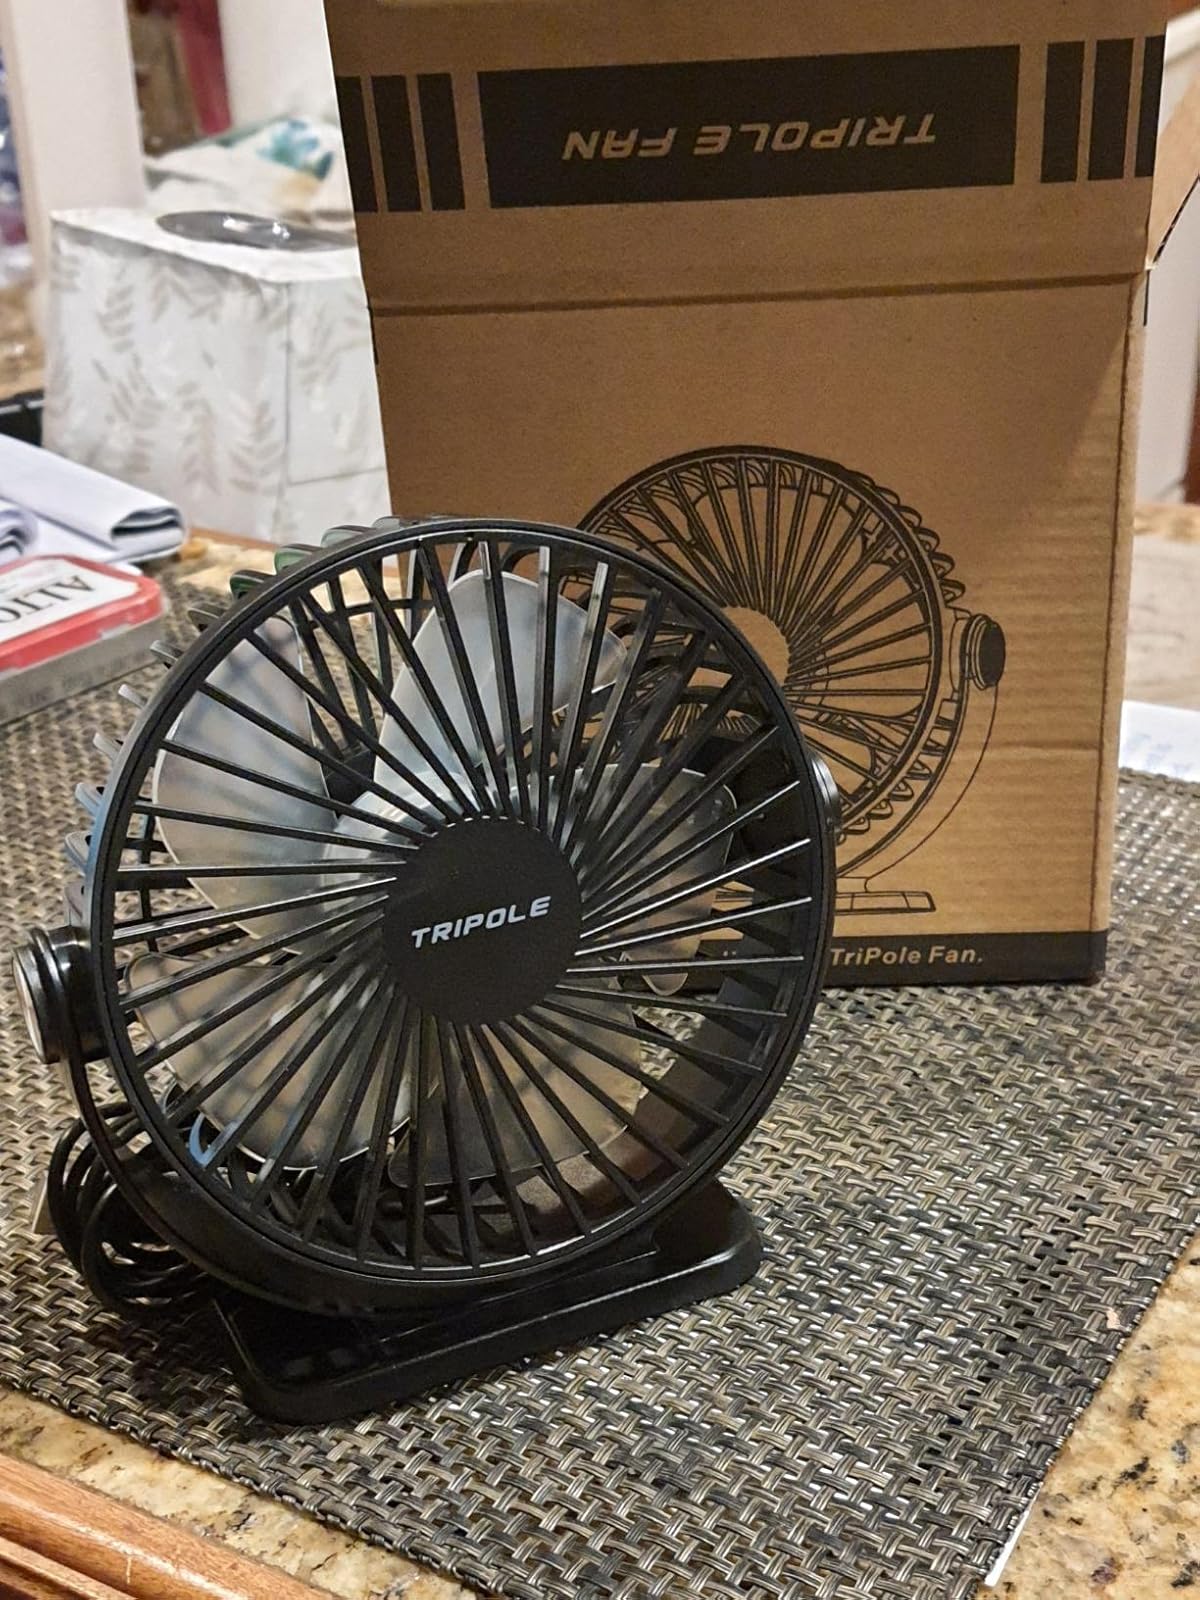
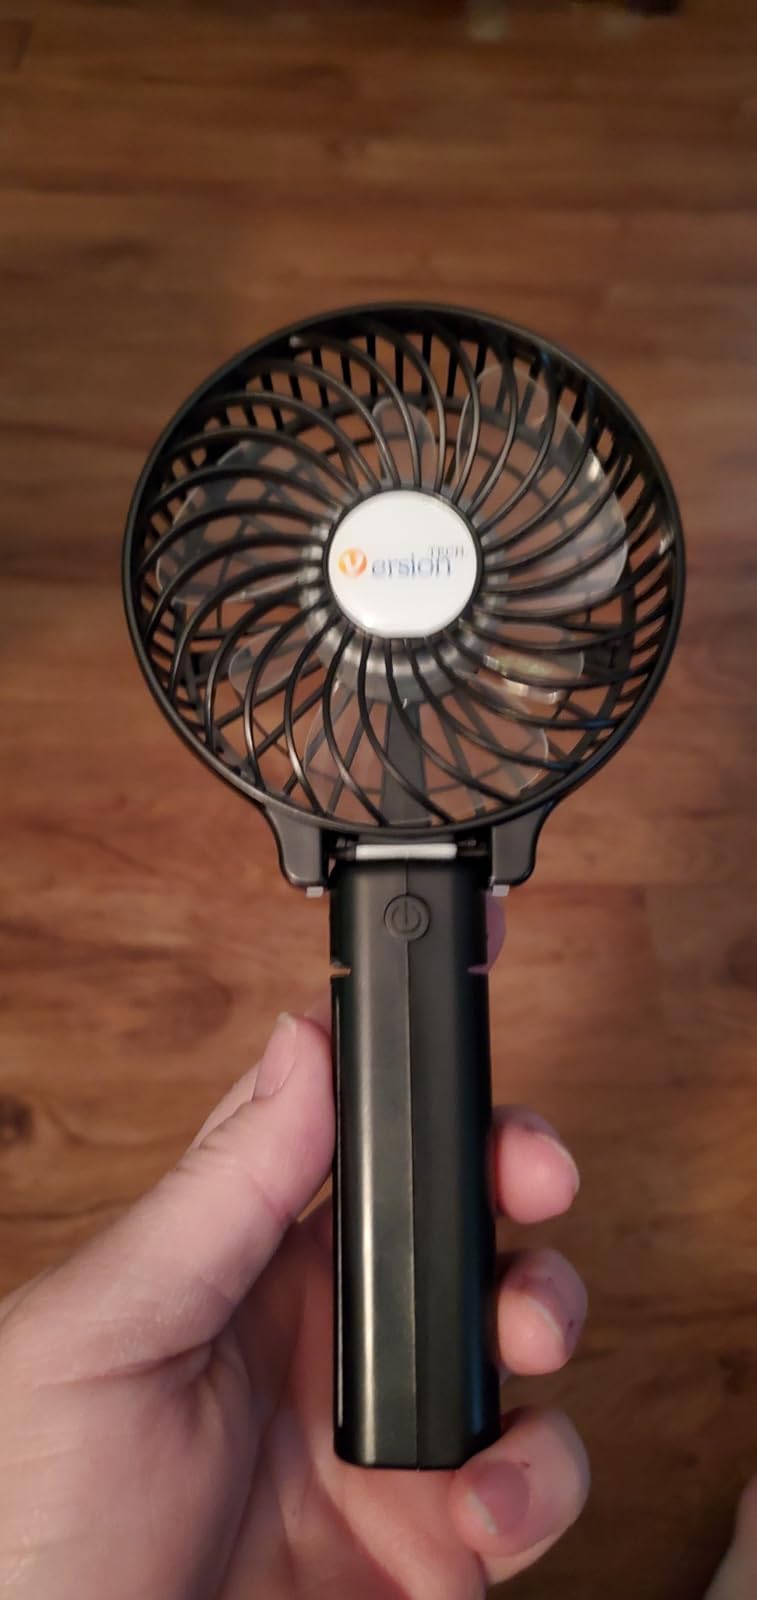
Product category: fan
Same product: no